Linganamakki Dam

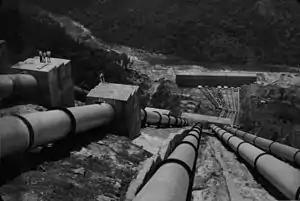
A view of the penstocks leading to the generators of the Linganamakki dam.

The Linganamakki Dam was constructed by the Karnataka State Government in 1964. Located in the Linganamakki village of Sagara taluk, the dam has a length of stretching across the Sharavathi river. It is located about 9 km from Jog Falls on the same river.